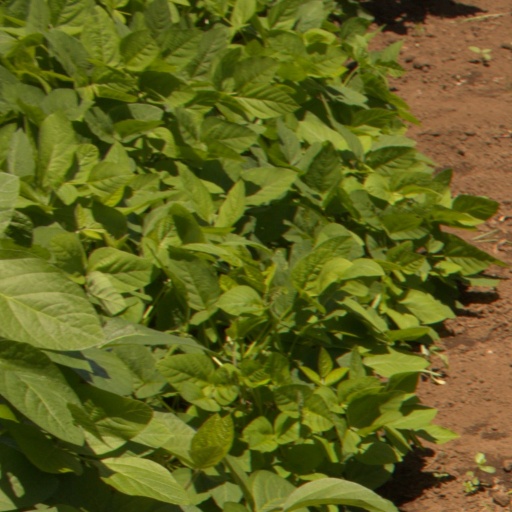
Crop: soybean